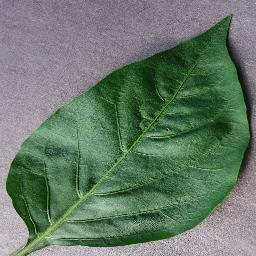
Label: Pepper,_bell___healthy